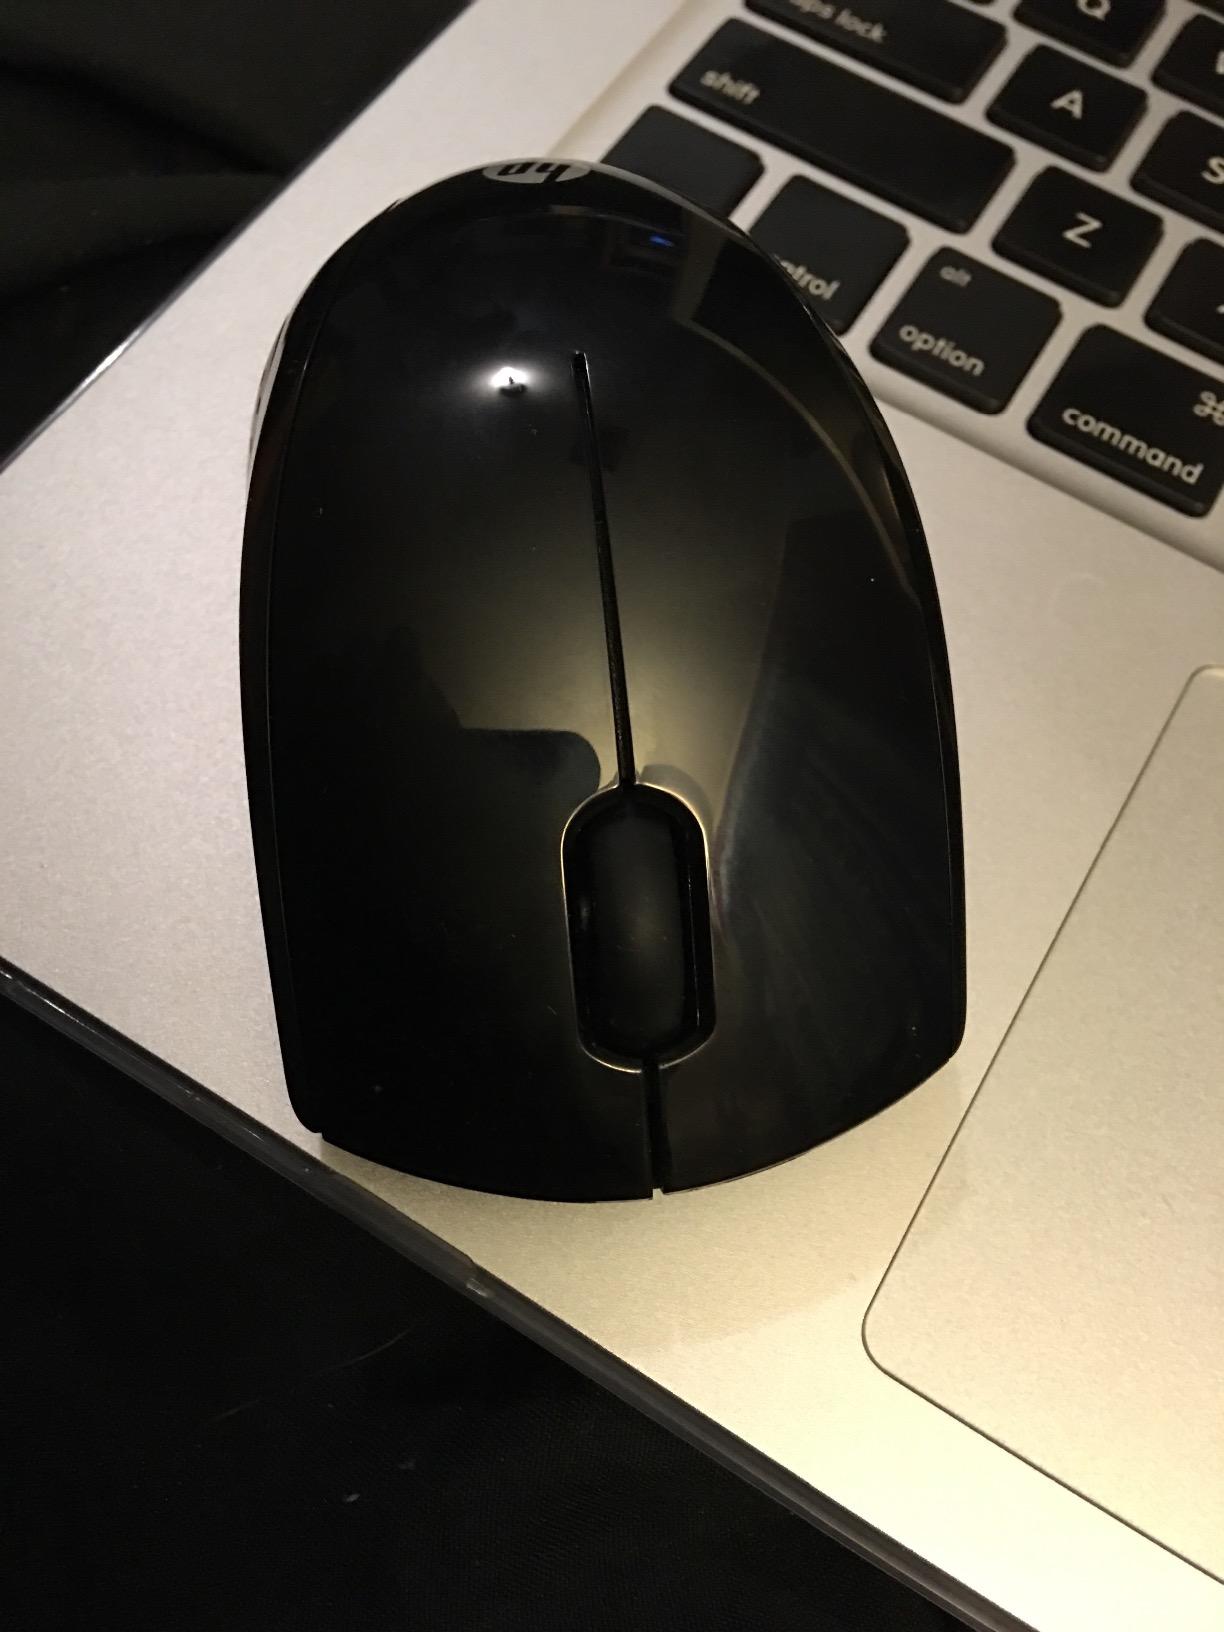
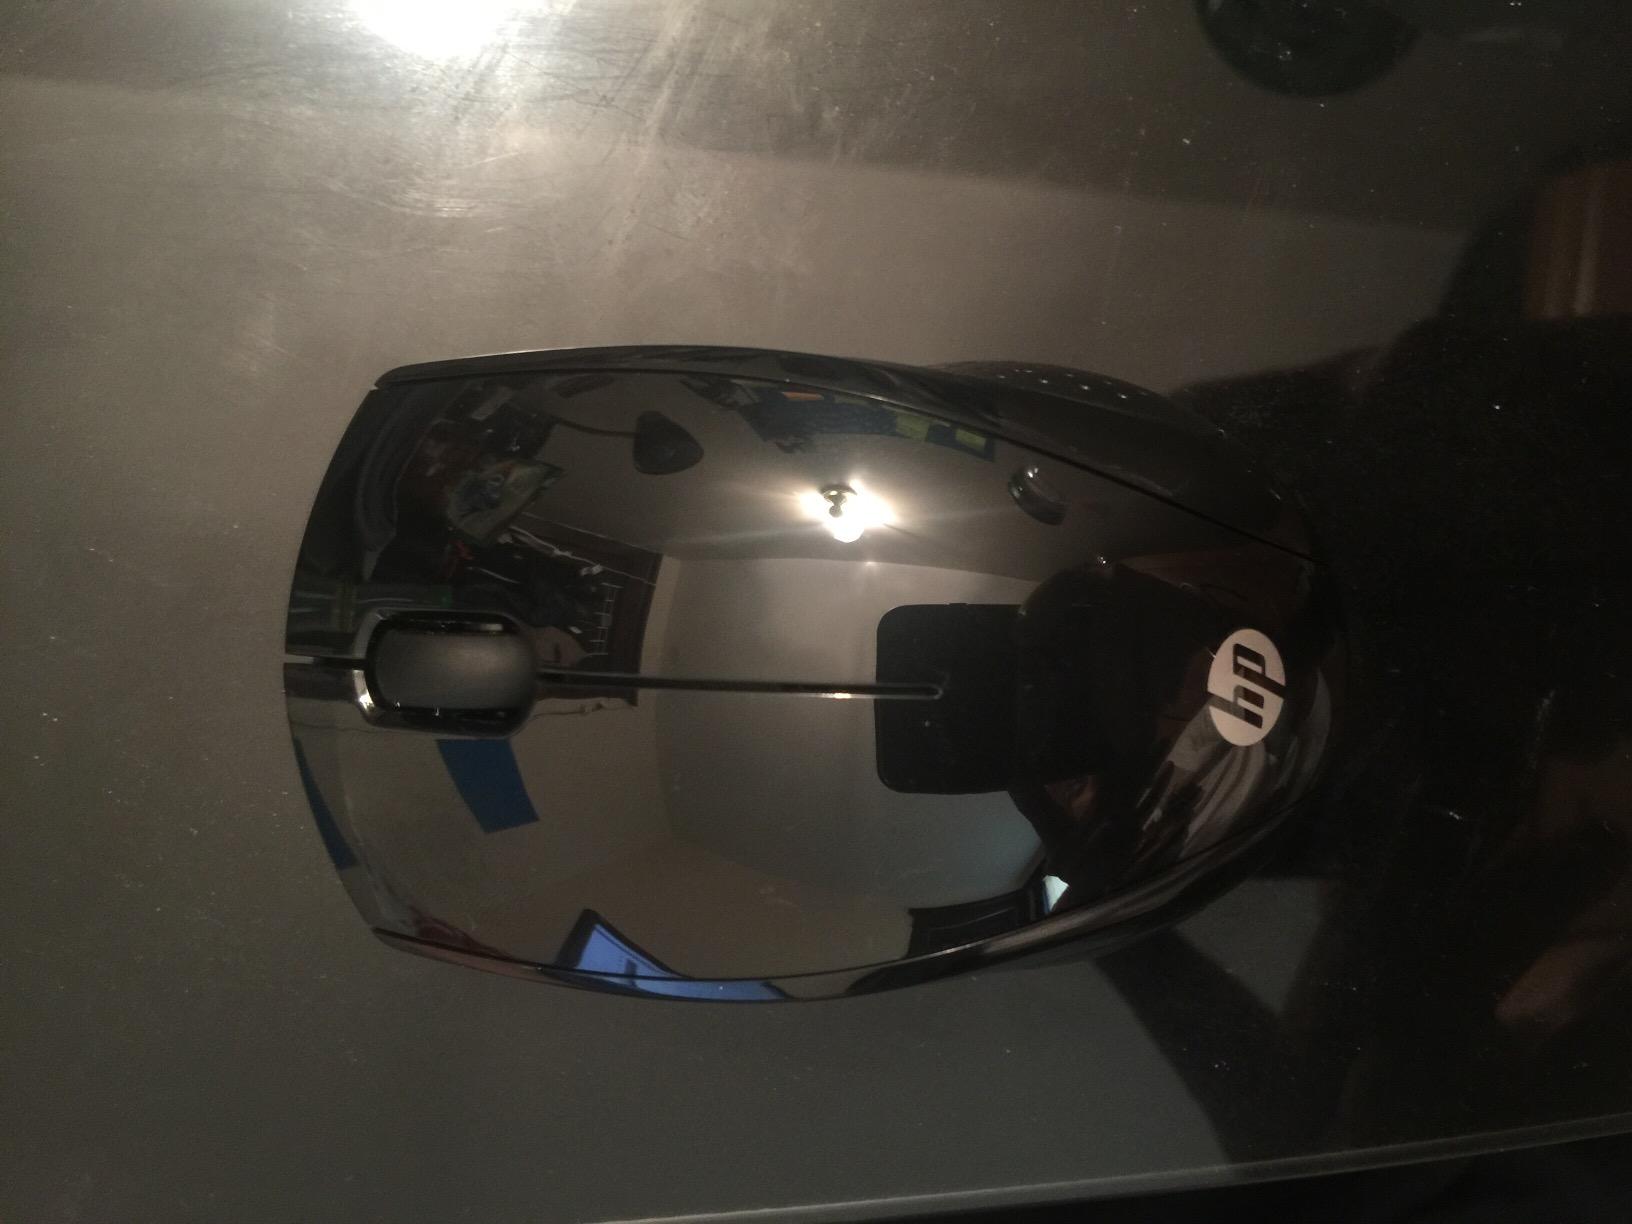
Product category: mouse
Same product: yes